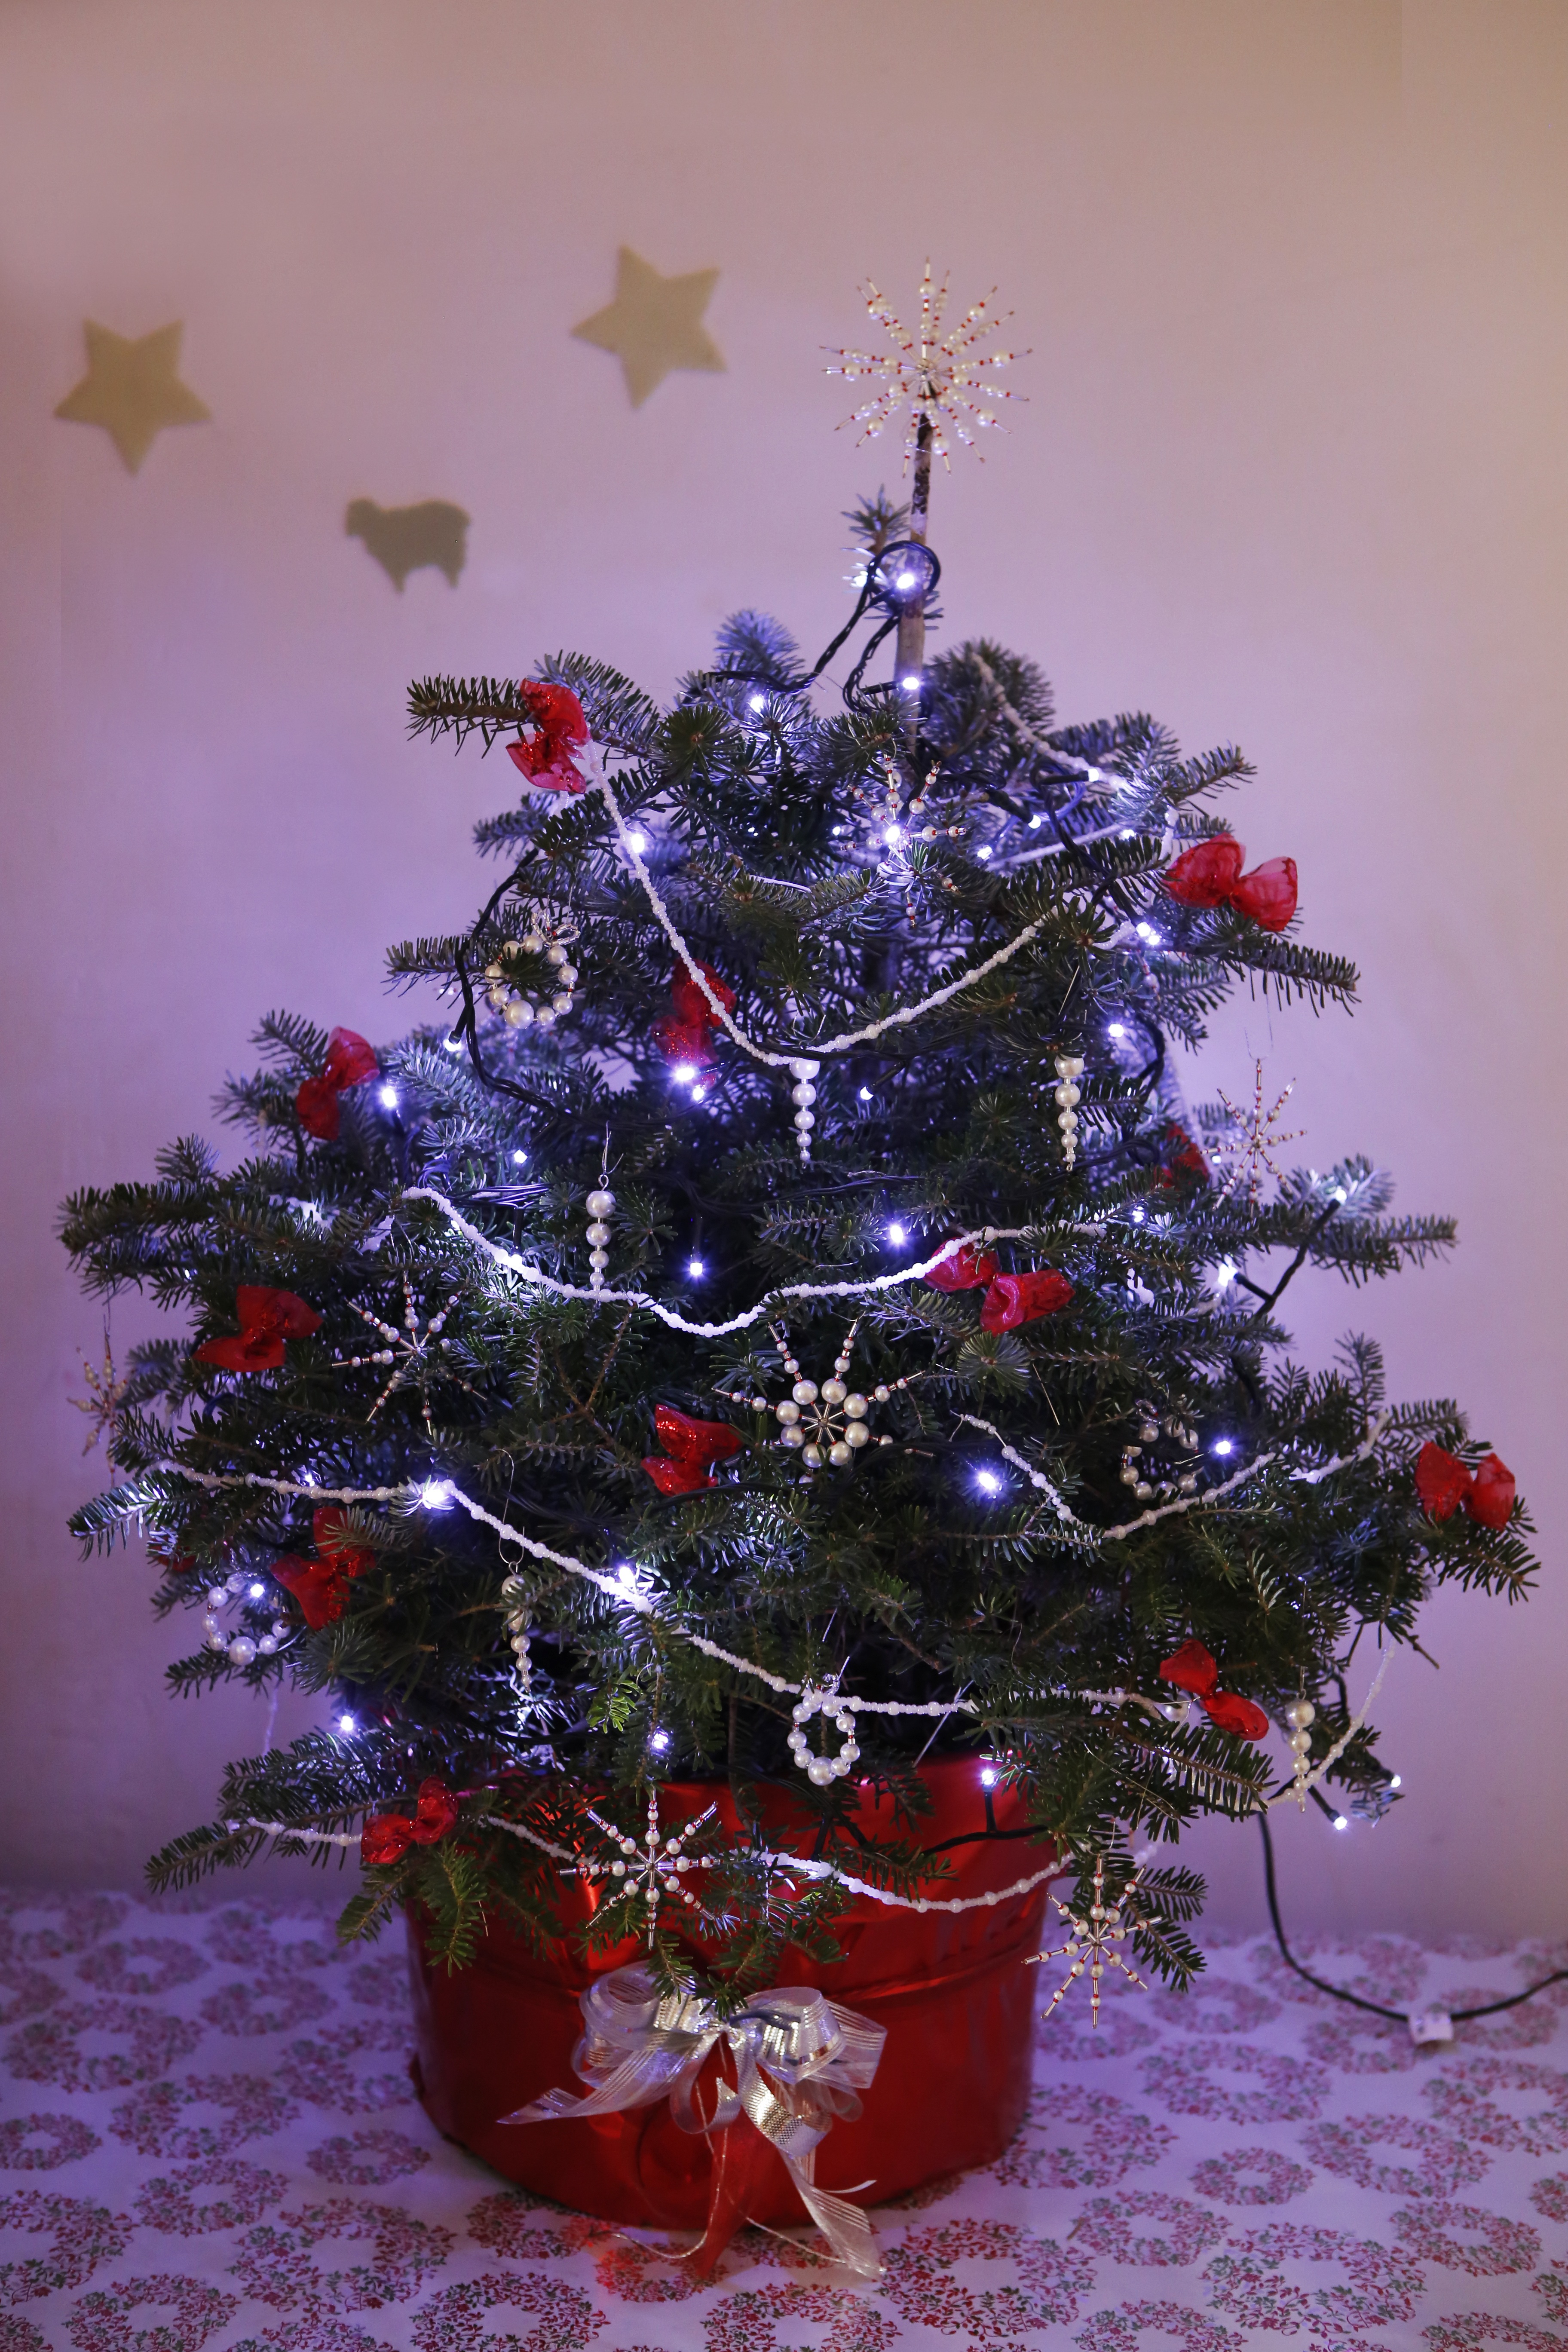
tree, branch, winter, plant, flower, holiday, christmas, christmas tree, season, christmas decoration, xmas, ornaments, woody plant